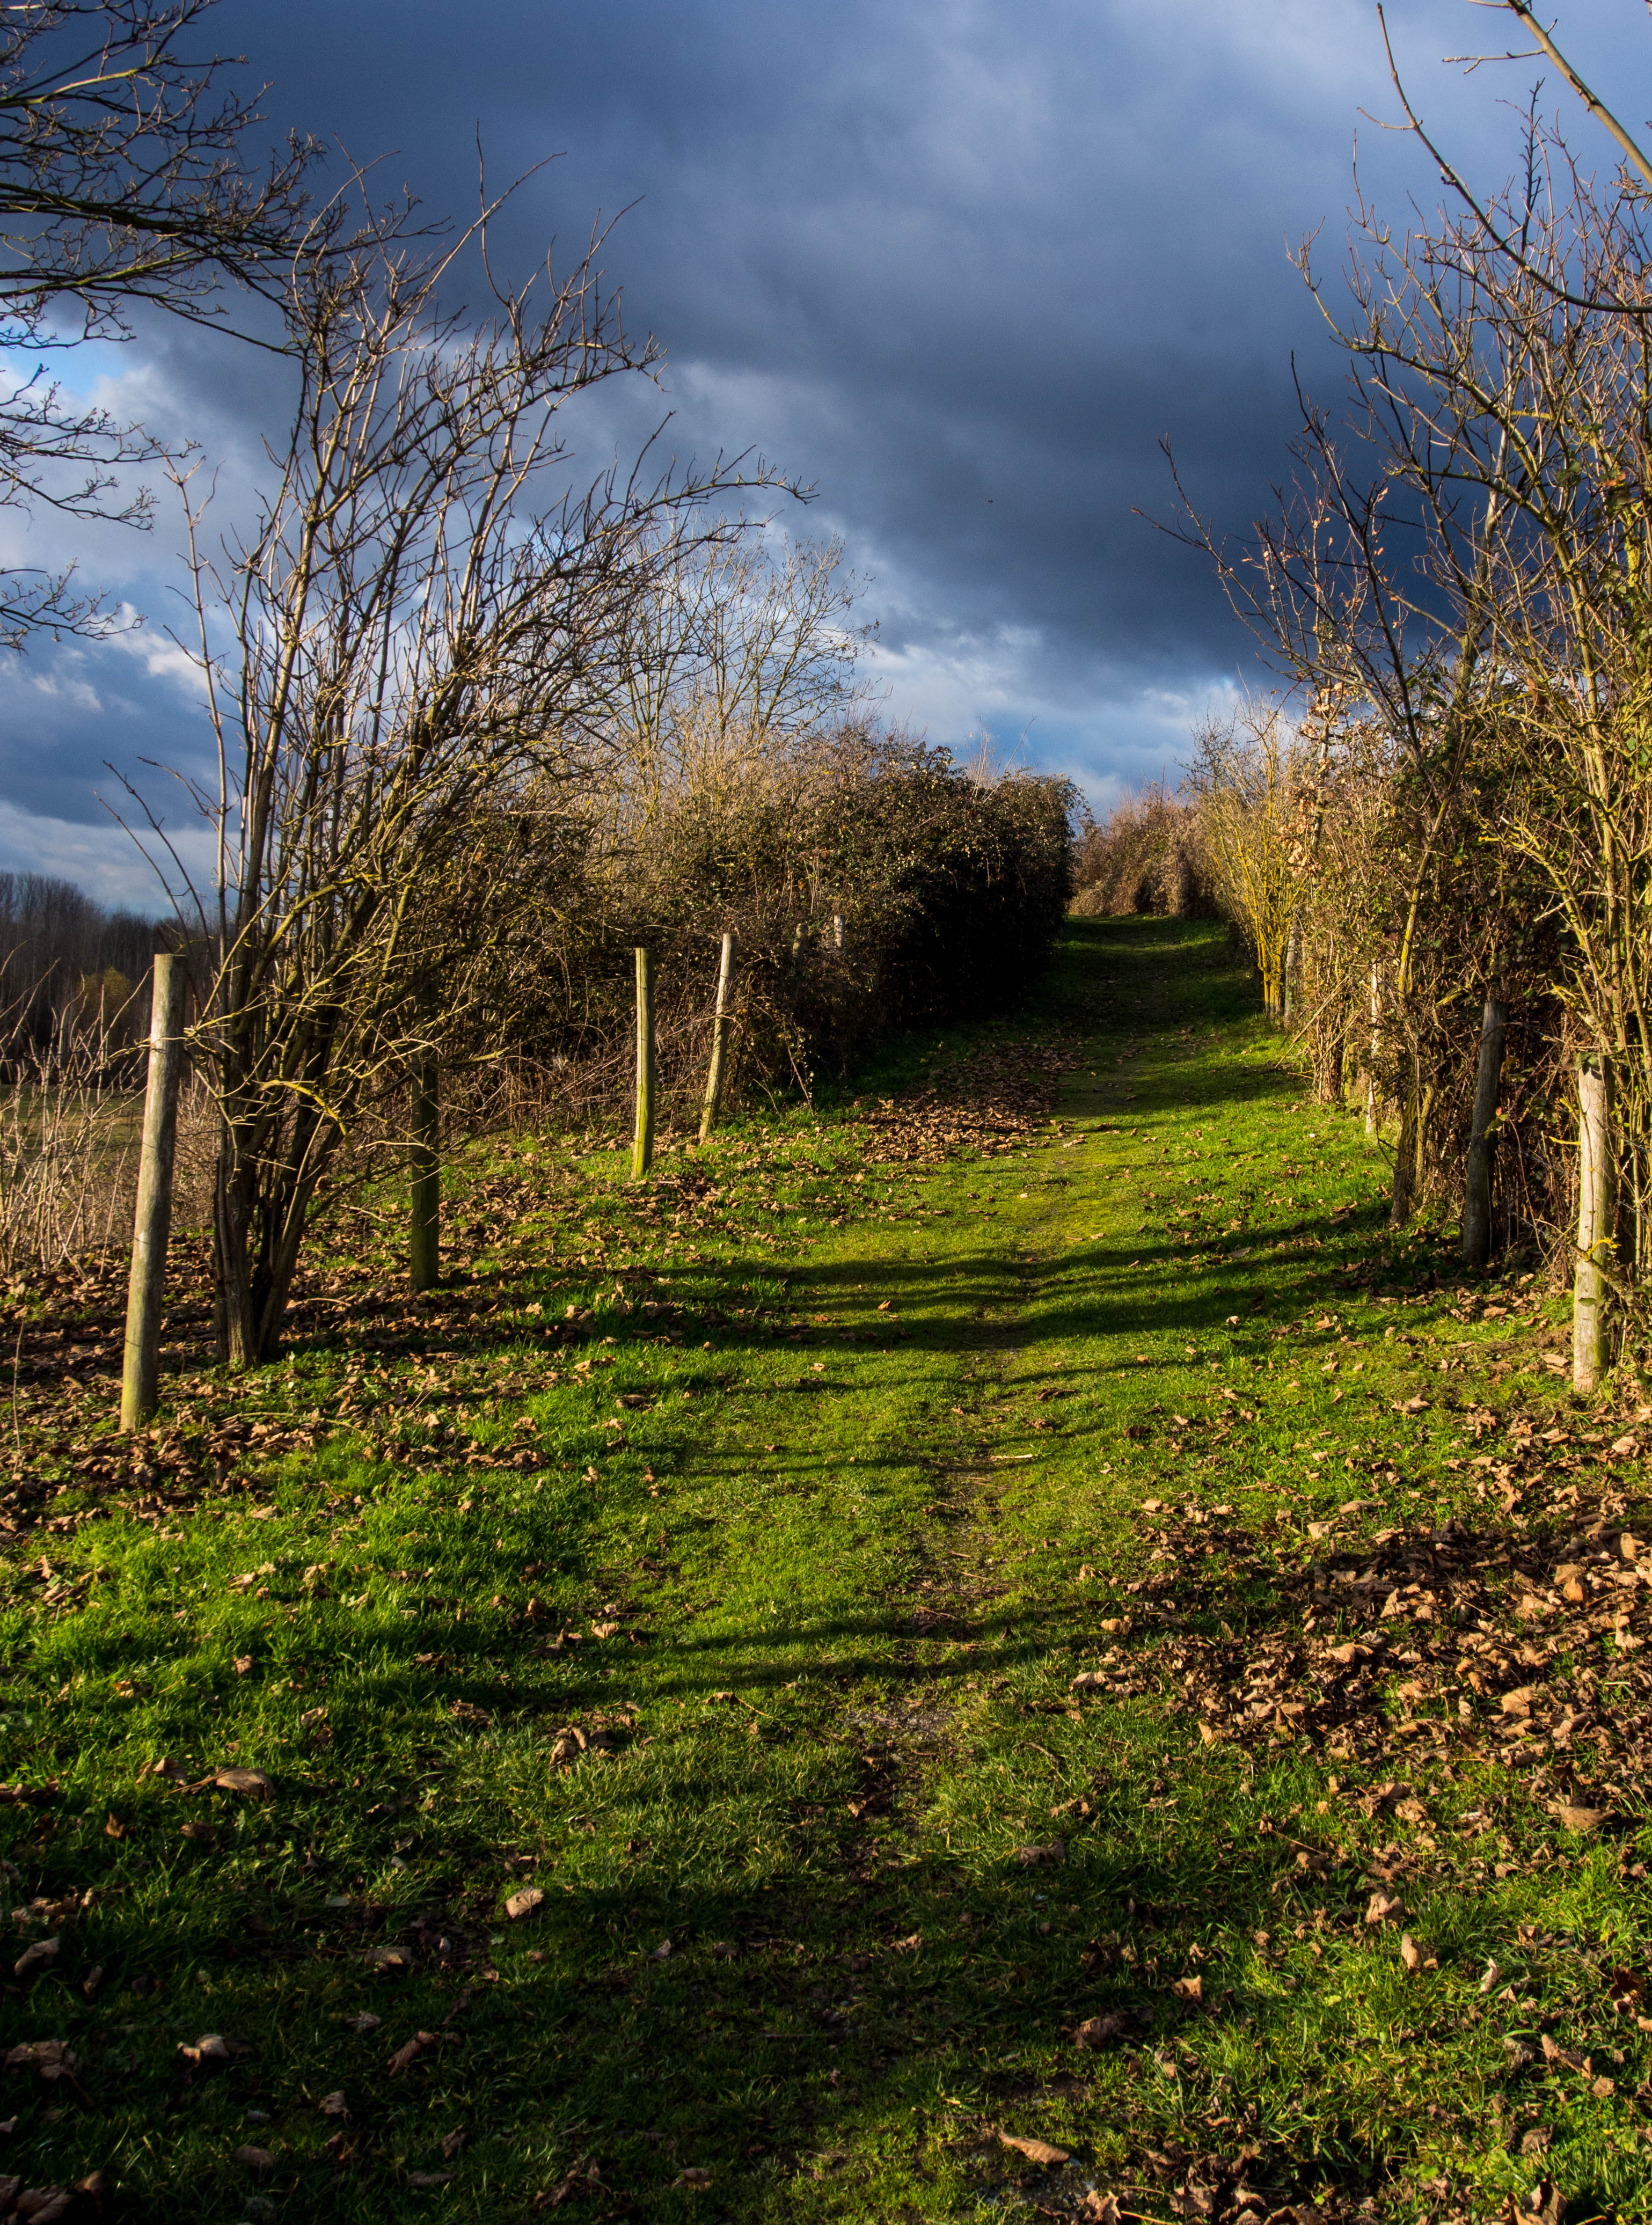
landscape, tree, nature, forest, grass, winter, plant, field, farm, lawn, meadow, sunlight, morning, leaf, hill, flower, green, pasture, autumn, agriculture, season, clouds, shrub, omd, woodland, habitat, rural area, natural environment, grass family, woody plant